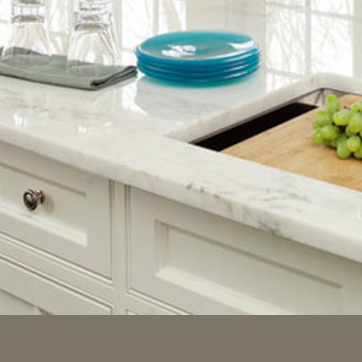
Material: polishedstone